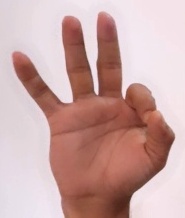
ASL sign: 9